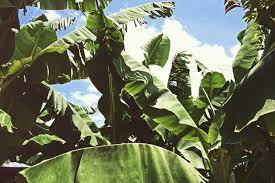
Anga iliyo ya samawati na mawingu meupe, chini pakiwa ni upande wa juu wa migomba majani yakiwa mapana na yenye rangi ya kijani kibichi.